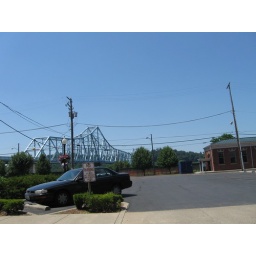
A bridge over Ohio river from Ironton, OH to Kentucky.